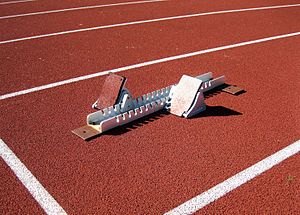
Startblok
Startblok
Startblokke er en anordning, der bliver brugt indenfor atletikken af sprintere til at holde deres fødder ved starten af løbet, så de ikke glider, når de skubber sig ud ved lyden af startpistolen. For de fleste niveauer, inklusiv alle internationale konkurrencer på højt plan, er startblokkene obligatorisk udstyr til starten af sprinter.